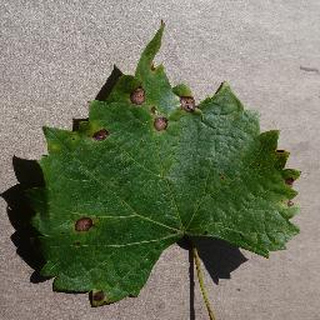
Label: grape_black_rot